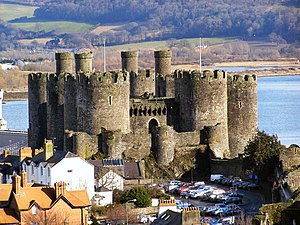
Conwy Castle / Historie / 1300- og 1400-tallet
Conwy Castle set fra vest. Porttårnet beskytter den ydre borggård.
Conwy Castle er en middelalderlig fæstning i Conwy på nordkysten af Wales. Den blev bygget af Edvard I under hans erobring af Wales mellem 1283 og 1289. Fæstningen blev bygget som en del af større projekt med en mur omkring Conwy, og de samlede udgifter til forsvarsværkerne var omkring £15.000, en enorm sum. Over de næste århundreder spillede slottet en vigtig rolle i flere krige. Det modstod belejringen af Madog ap Llywelyn i vinteren 1294–95, fungerede som midlertidigt tilfulgtssted for Richard II i 1399 og blev okkuperet i adskillige måneder af soldater, som var loyale mod Owain Glyndŵr i 1401 under det walisiske oprør.